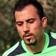
Age: 28